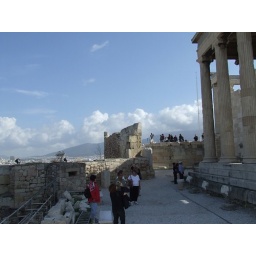
The Acropolis is surrounded by a stone wall that lies right at the edge of the rock's vertical edge.